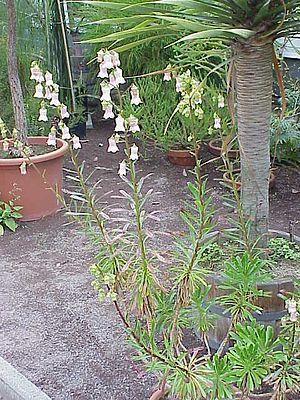
Azorina vidalii est une espèce d'arbuste persistant originaire des Açores de la famille des Campanulacées, seule membre du genre Azorina.